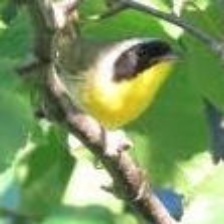
Species: ALTAMIRA YELLOWTHROAT
Scientific name: GEOTHLYPIS FLAVOVELATA